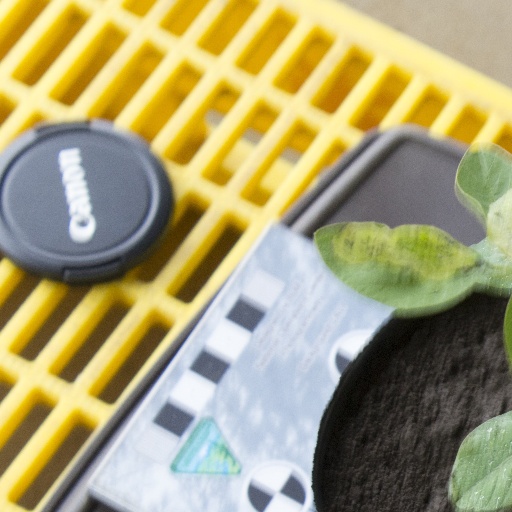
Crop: soybean